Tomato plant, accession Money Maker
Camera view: bottom (45 deg); turntable rotation: 210 degrees
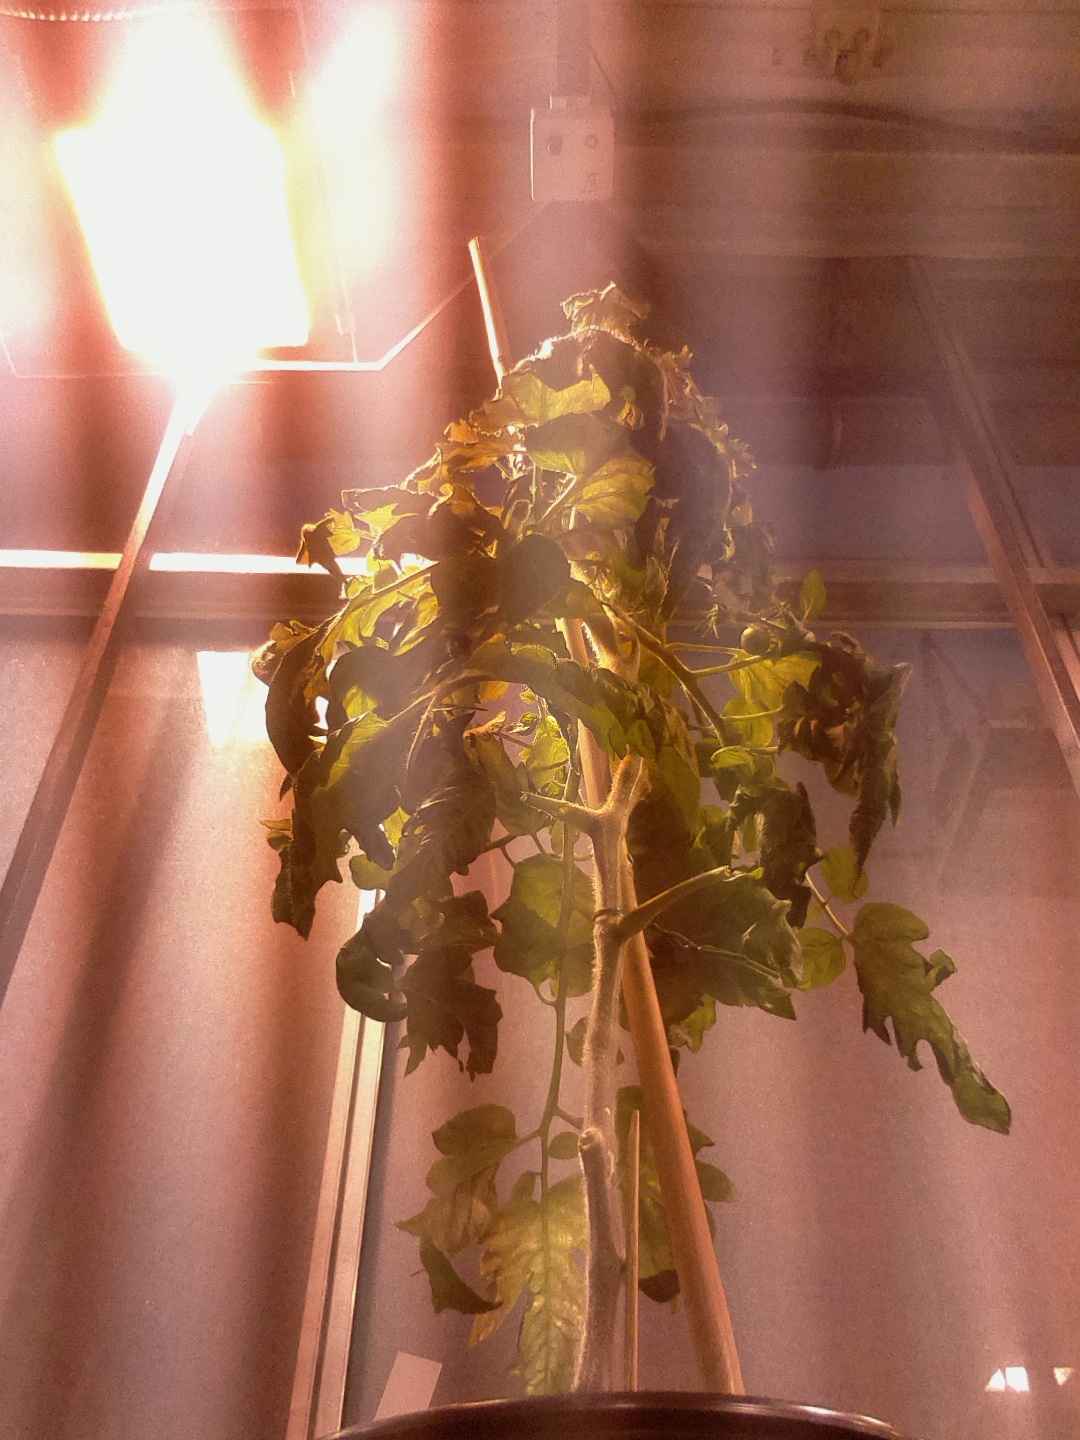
BBCH growth stage 70: Fruits at the main stem or branches visibles